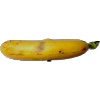
Label: Banana Lady Finger 1